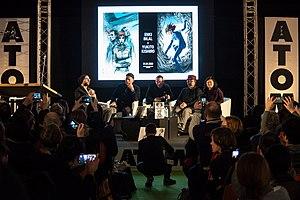
Rencontre Enki Bilal &amp
Le 47ᵉ festival international de la bande dessinée d'Angoulême s'est tenu du 30 janvier au 2 février 2020.
Enes Bilal, dit Enki Bilal /ɛŋki bilal/, est auteur de bande dessinée et réalisateur français, né le 7 octobre 1951 à Belgrade en Yougoslavie.